Archaeographic Commission

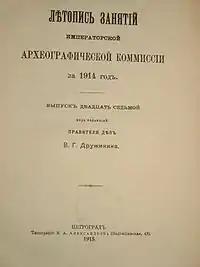
The Proceedings of the Russian Archival Commission from 1914

The Archaeographic Commission (Археографическая комиссия) was set up in St. Petersburg in 1834 by Platon Shirinsky-Shikhmatov, Nikolay Ustryalov, and Pavel Stroyev with the aim of publishing historical and ethnographic materials assembled by Stroyev and others in the provinces of Imperial Russia.